Berthold (patriarch of Aquileia)

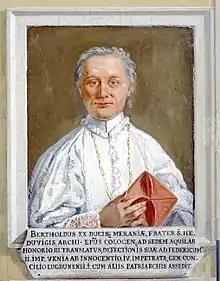
Portrait of Patriarch Berthold, located in Museo Diocesano e Gallerie del Tiepolo

In 1238 Berthold moved the capital of the ecclesiastical state from Cividale to Udine, where he gave orders to erect a cathedral. Under his leadership, the Patriarchate had a flourishing economy and cultural life, supported by a good road network. Udine in central Friuli, which had been a favourite residence of Berthold and his successors since the mid-13th century and soon became a large city. Berthold granted the right to hold trade fairs to Udine. During Berthold's rule, the Friulian parliament began to evolve out of "ad hoc" patriarchal councils of increasingly greater size, convoked first in 1231 to obtain the financial and military support of the Friulian barons in the near continual wars of patriarchs with their neighbours. Berthold granted various tax exemptions to the nobility of Friuli since 1245. Berthold sought to prevent the expansion of the cruel warlord Ezzelino III da Romano, who tried to expand his influence over Aquileia (or Friuli), despite the fact that both Berthold and Ezzelino were strong pillars of the pro-Emperor Ghibelline party.